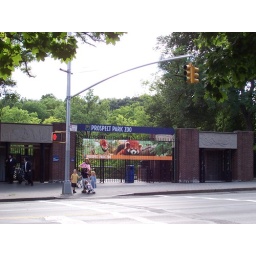
I was walking across the street. The details over the doors are typical of the architecture prevalent in the area. So are the people.